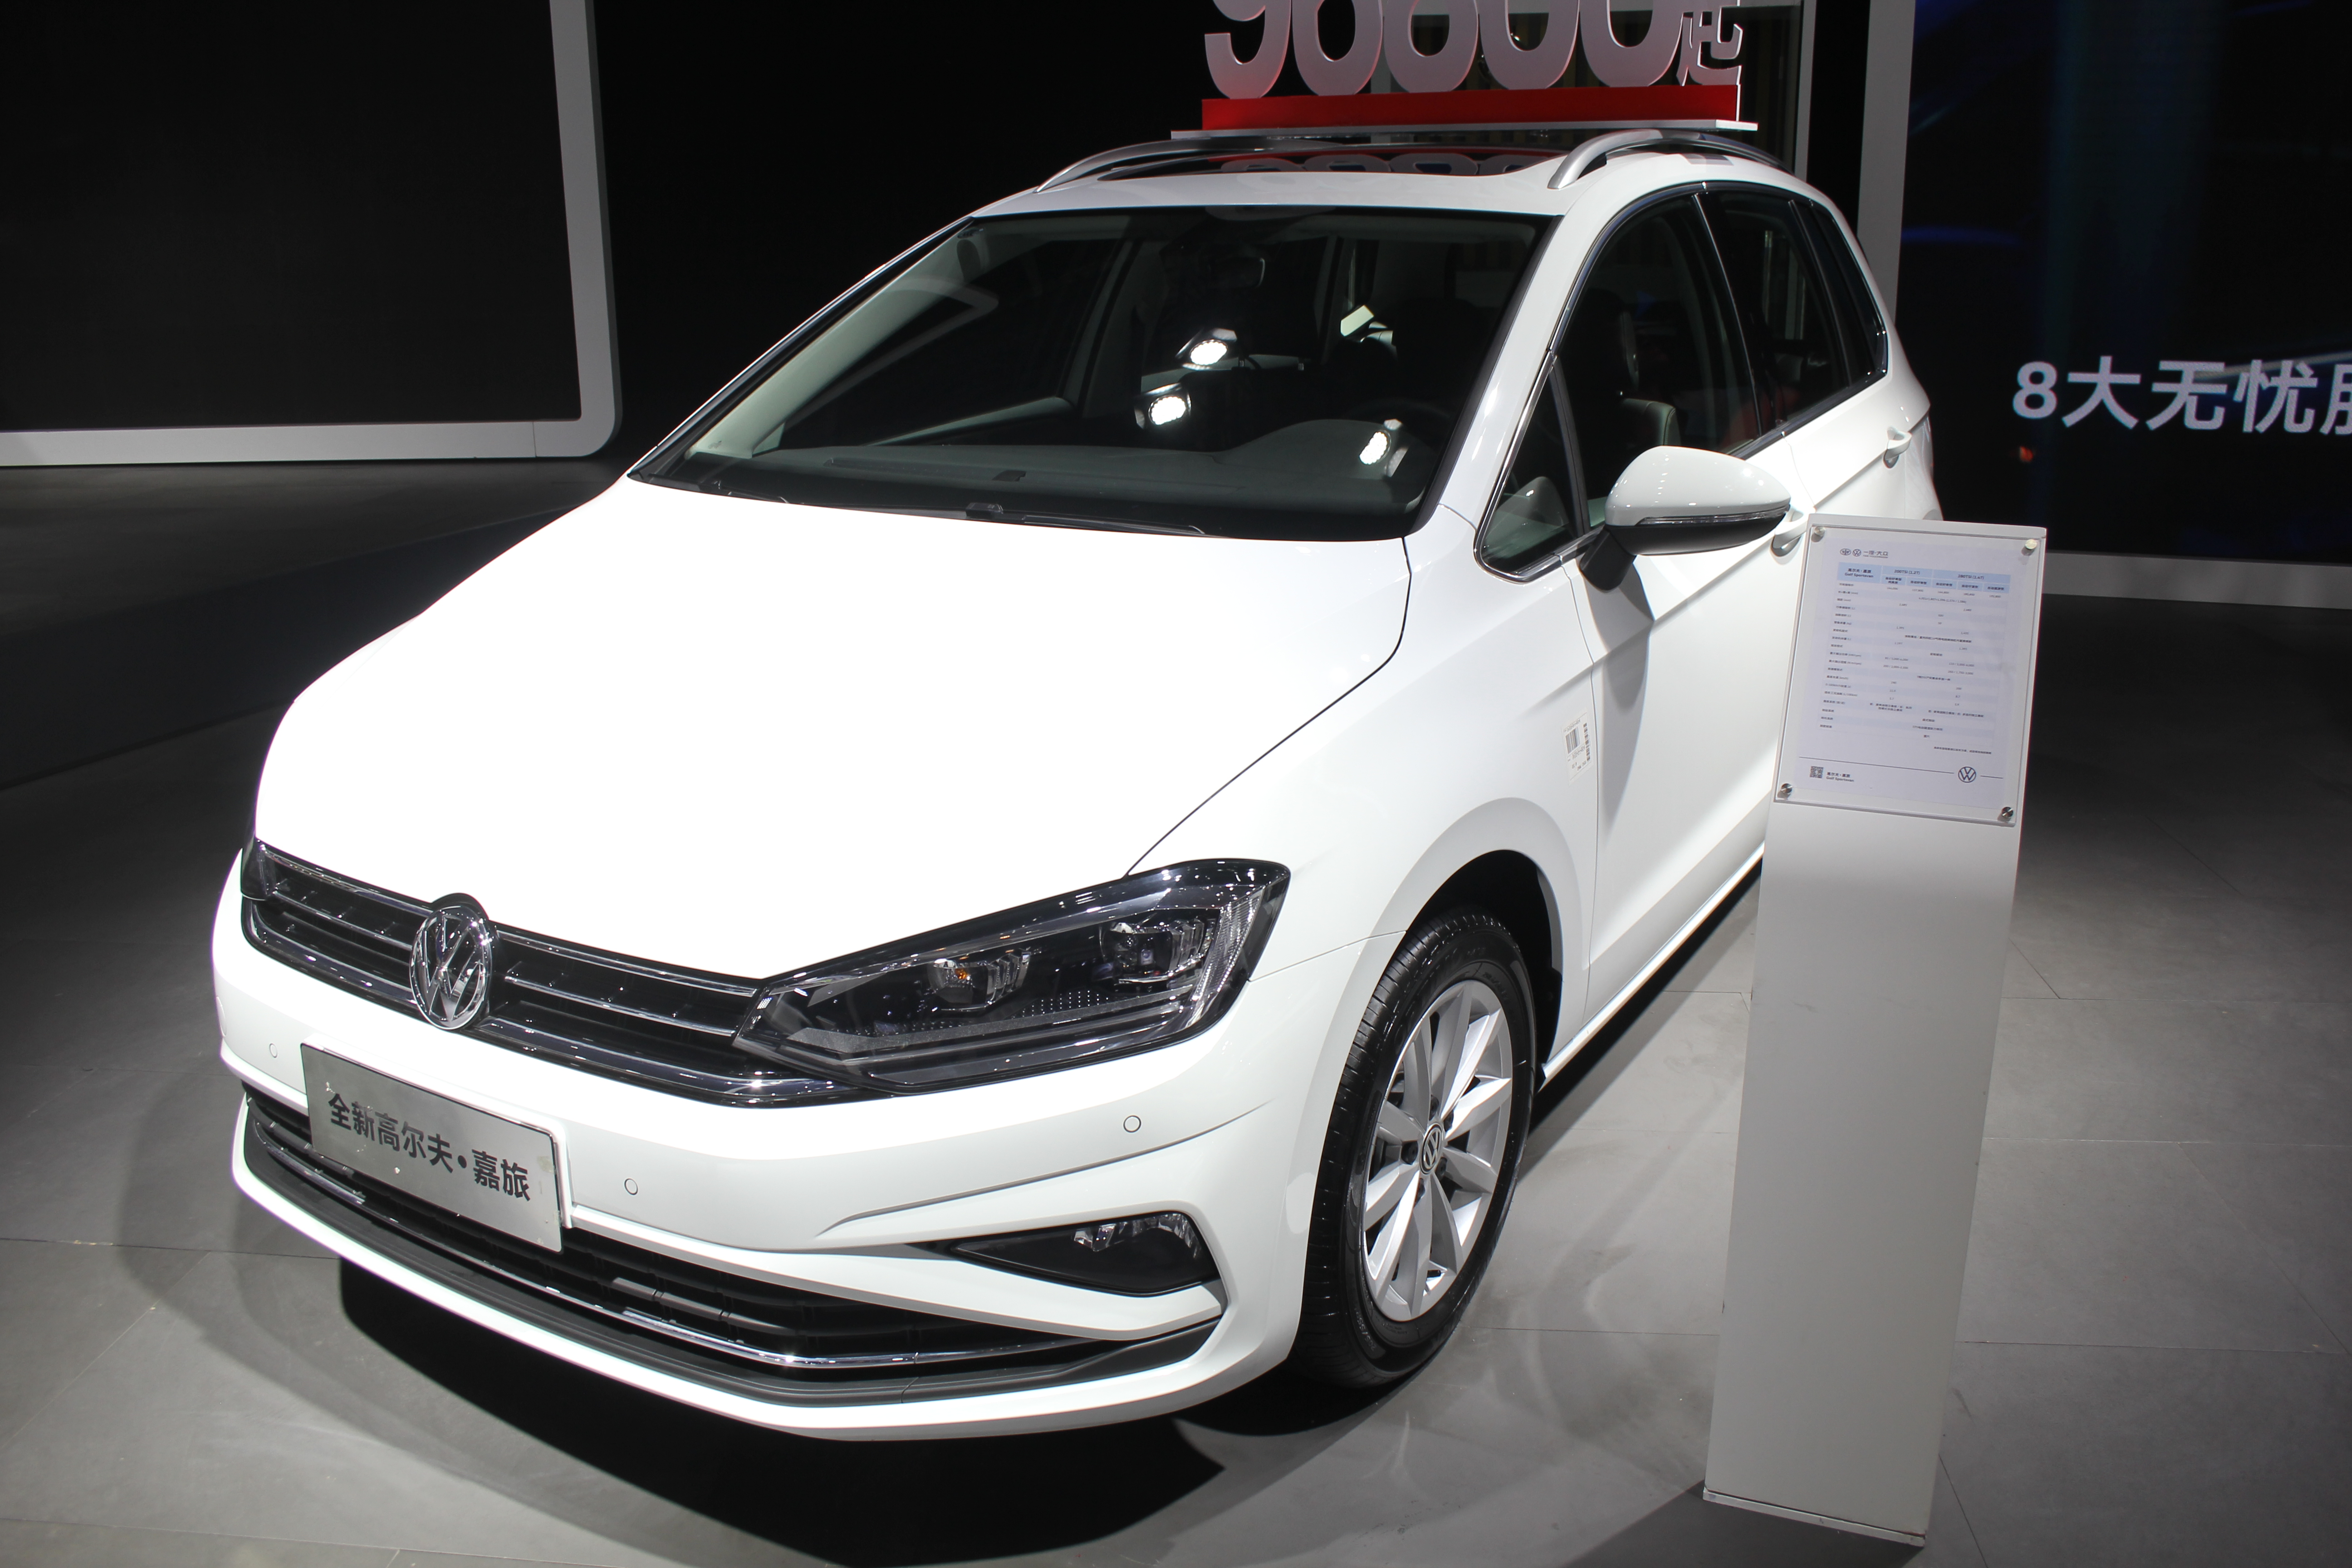
cars, old cars, ancient cars, vehicles, arts, museum, engineering, automovil, tanks, modern auto, technology, automotriz, chevrolet, ford, new cars, land vehicle, vehicle, car, volkswagen, hatchback, auto show, compact car, automotive design, hot hatch, city car, volkswagen golf, family car, minivan, volkswagen polo, metal